Honda E0 engine

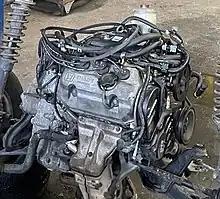
E07A engine (PGM-FI) from a JA4 Honda Today

The E0 series is a three-cylinder gasoline engine developed and manufactured by Honda, with a total displacement of 656 cc. The engine is intended for kei car applications. The E05A and E07A were partially replaced by the Honda P engine but as of 2020 the E07Z engine still saw use in the Acty truck.